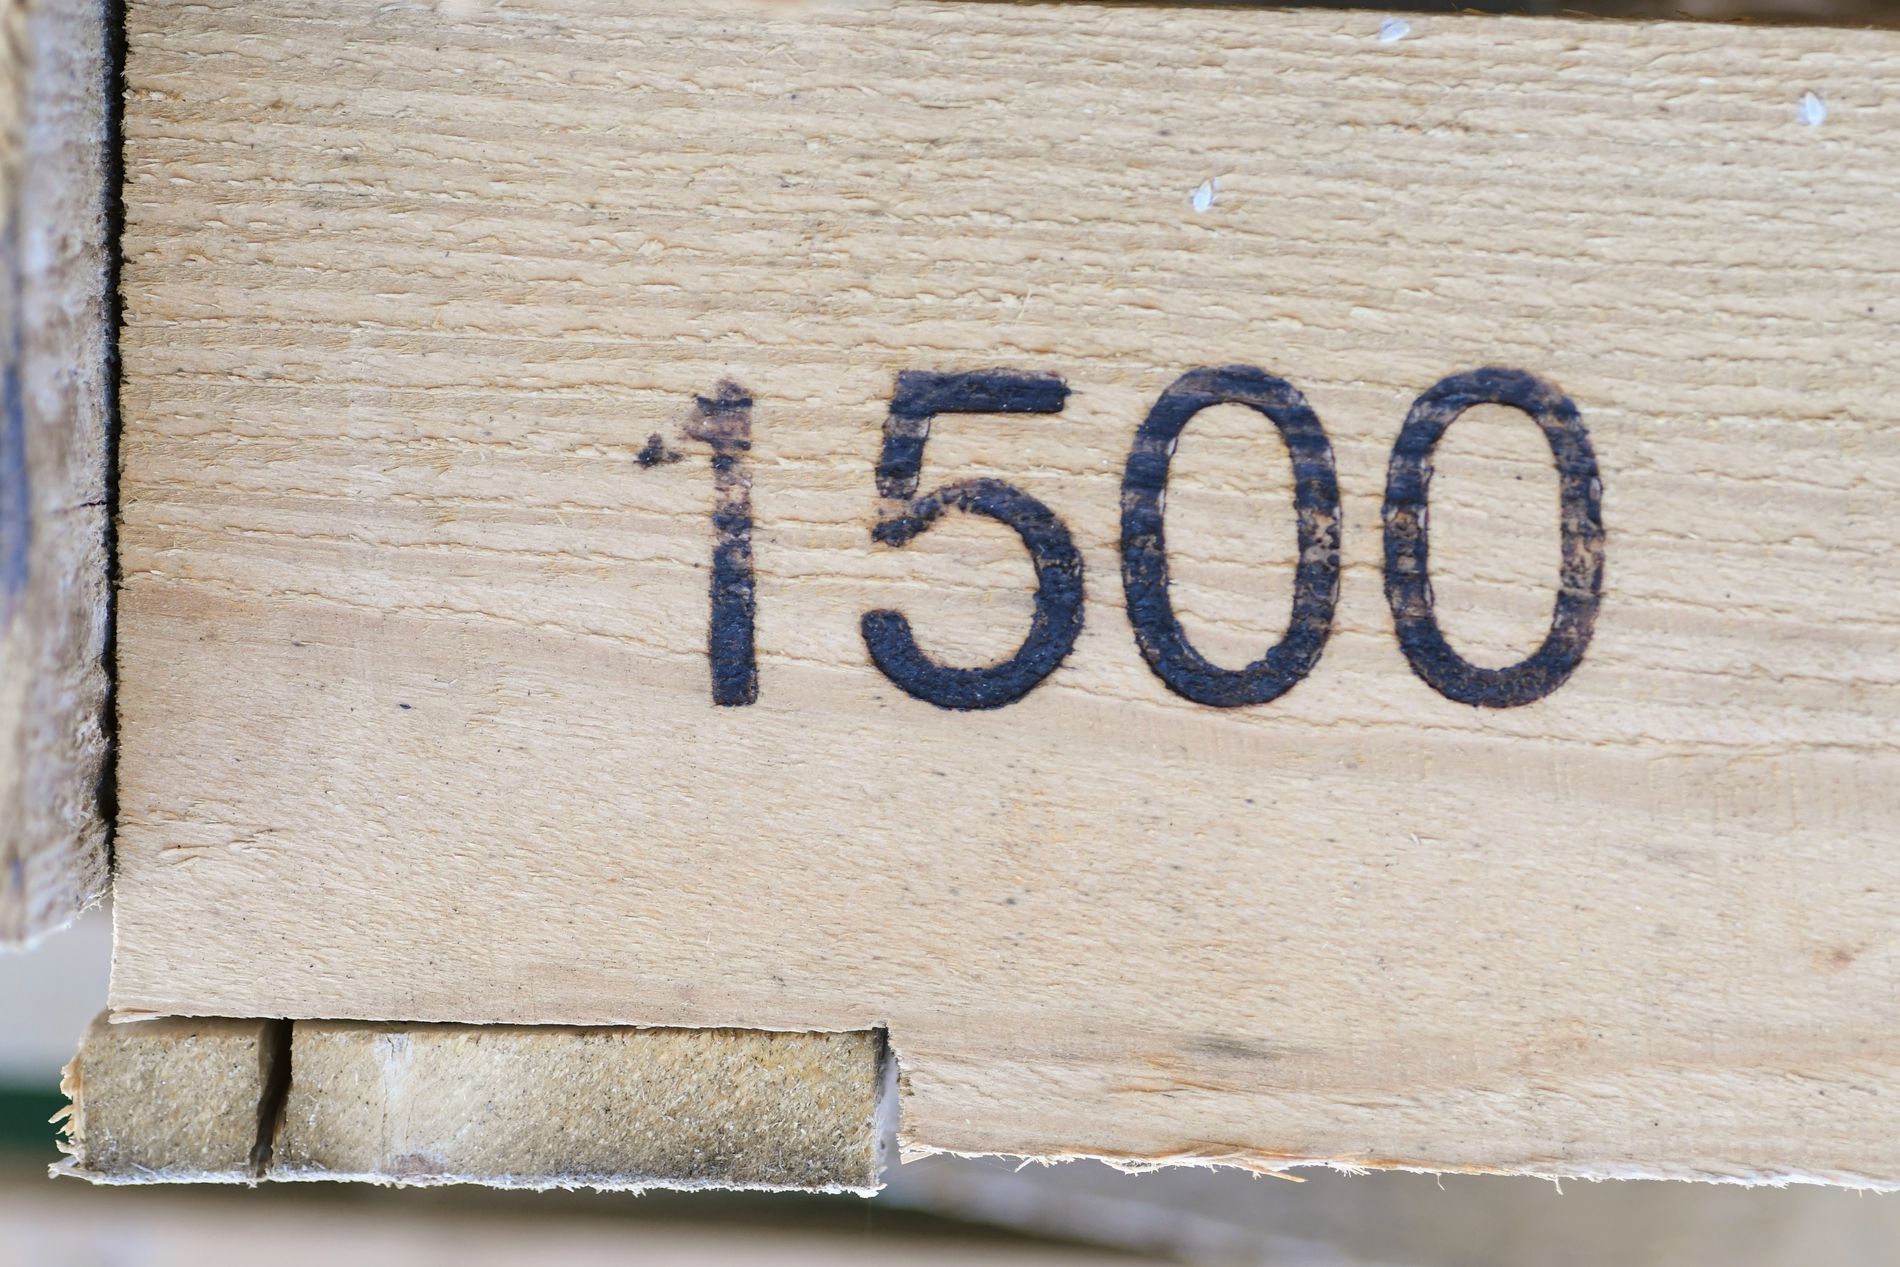
the number 1500
This photo shows a light-colored wooden surface with the number 1500 stamped in black ink on it. The texture of the wood in the picture appears to be rough and the borders are irregular.
A close-up shot of a light-colored wooden surface with the number 1500 stamped in black ink on it. The black color of the number contrasts with the light color of the wood which makes it the focal point of the shot. The texture of the wood is so visible that you can imagine how it feels if you touch it, and its borders are uneven making a feeling of natural wood.
Labels: Number, Symbol, Text, Machine, Screw, wood, Background
Camera: NIKON CORPORATION NIKON D500
Lens: 90mm f/2.8, Tamron SP AF 90mm f/2.8 Di Macro 1:1 (272NII)
Aperture: F5.6
Exposure: 1/500 sec
ISO: 800
Focal length: 90.0 mm